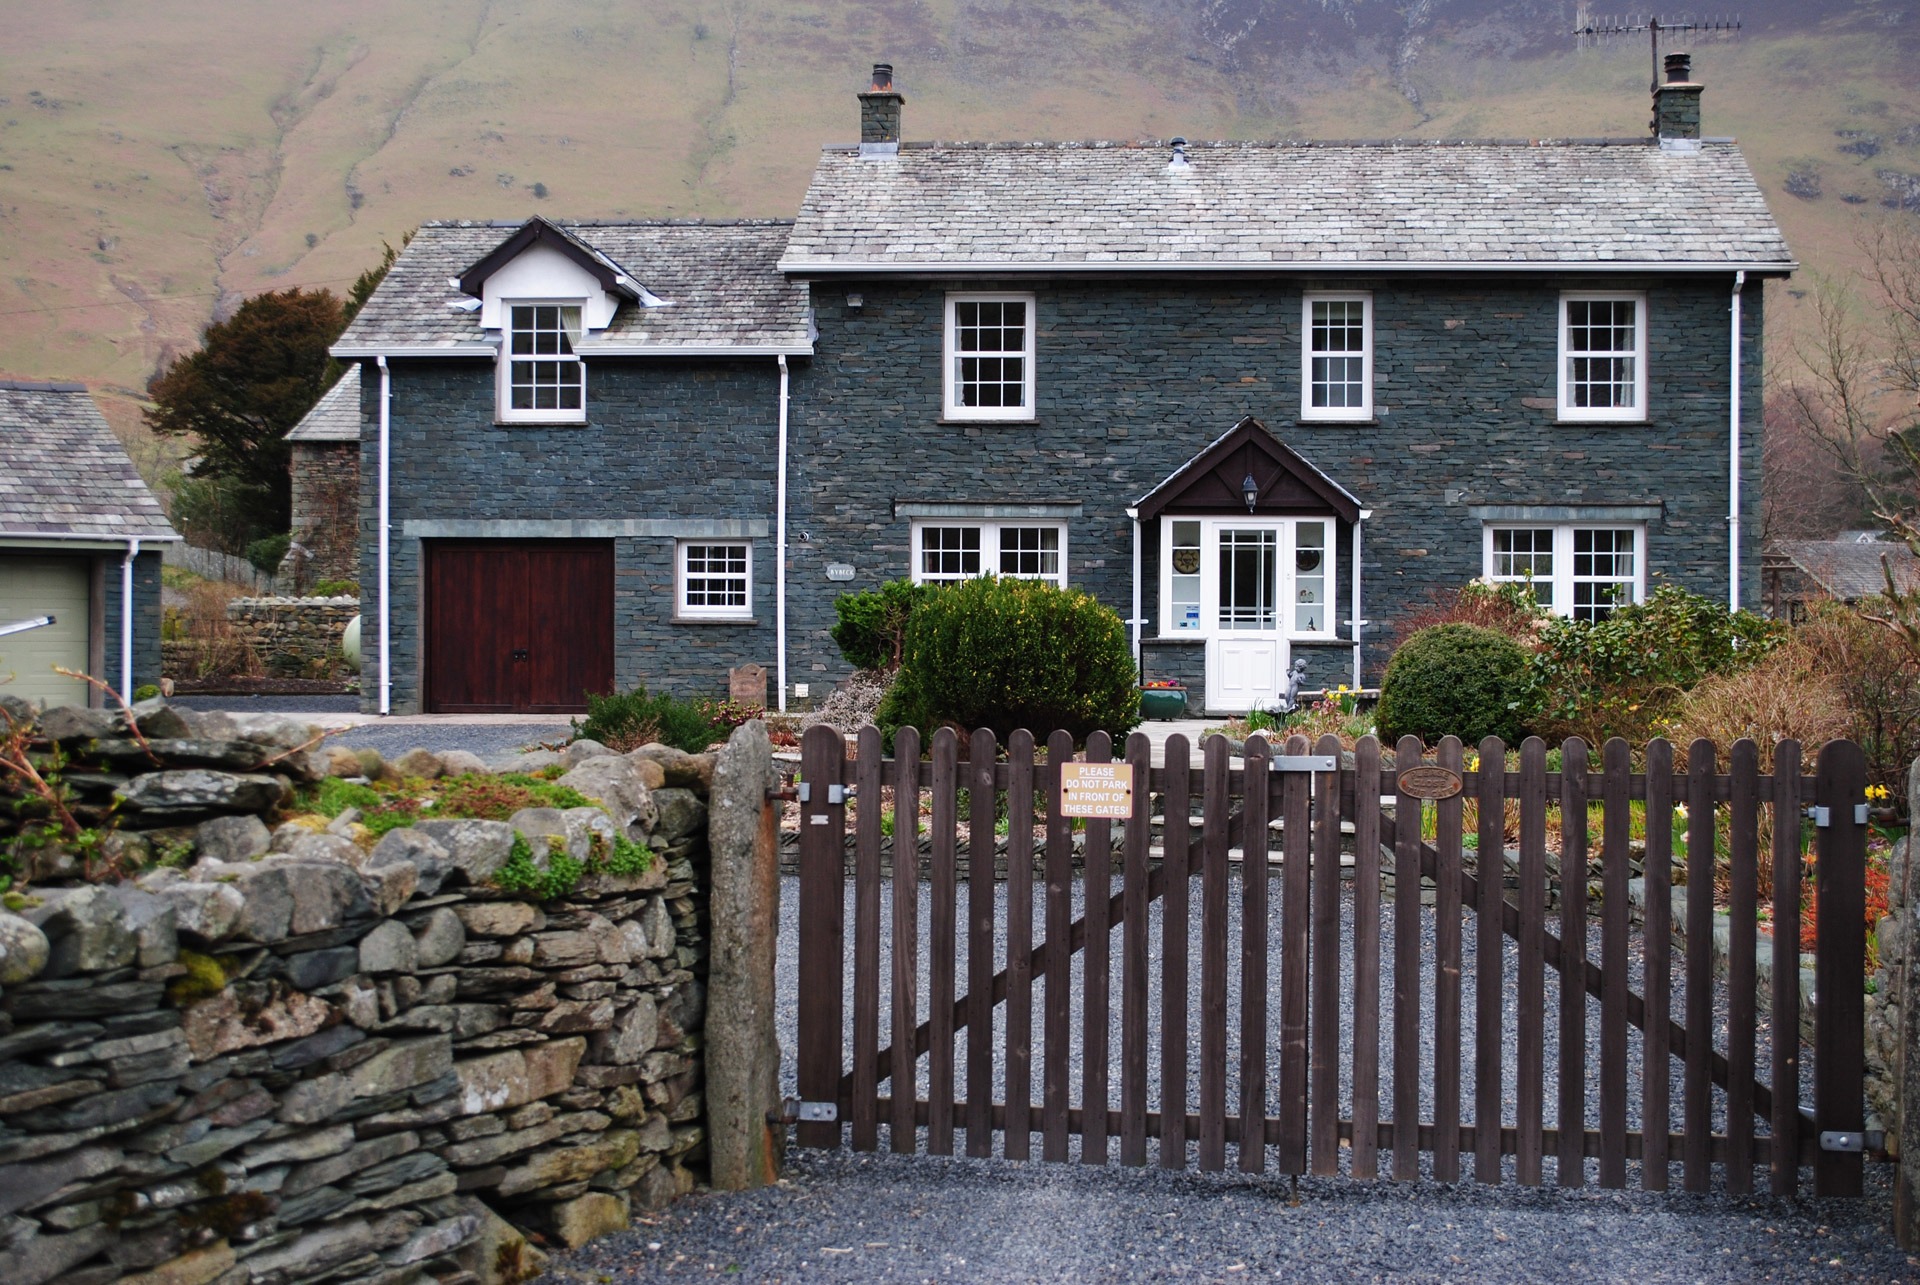
architecture, farm, house, building, home, stone, country, summer, cottage, property, farmhouse, estate, lakes, real estate, residential area